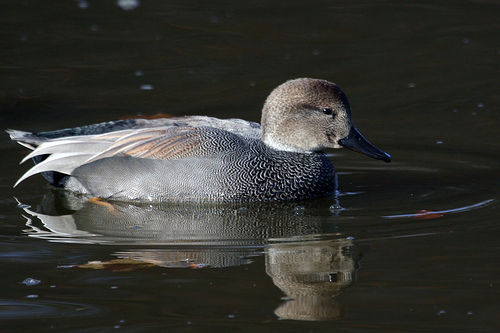
grey wings and brown head with a long kind of curved beak.
this is a large grey bird with a brown head and a large black beak.
a larger completely gray bird with some white in longer wings with long black pointed beak.
this bird has a black bill, grey secondaries and wingbars, and a black breast.
beautiful duck, large all black beak. it has a large head compared to other birds. the colors are mostly white and black, but some brown and variations on brown thrown in there.
this gray bird has a black dull beak and yellow webbed feet.
this bird is mostly gray and white, with the exception of a brown head and black bill.
this bird has a wide black beak and has grey feathers.
this particular bird has a belly that is gray and white on the sidesthe bird has a black bill that is longer and brown crown.
Species: Gadwall